Hospital ship

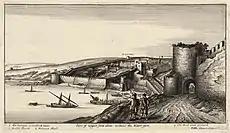
Tangier circa 1670. Hospital ships were used during the evacuation of the port in the 1680s.

Hospital ships possibly existed in ancient times. The Athenian Navy had a ship named "Therapia", and the Roman Navy had a ship named "Aesculapius", their names indicating that they may have been hospital ships.